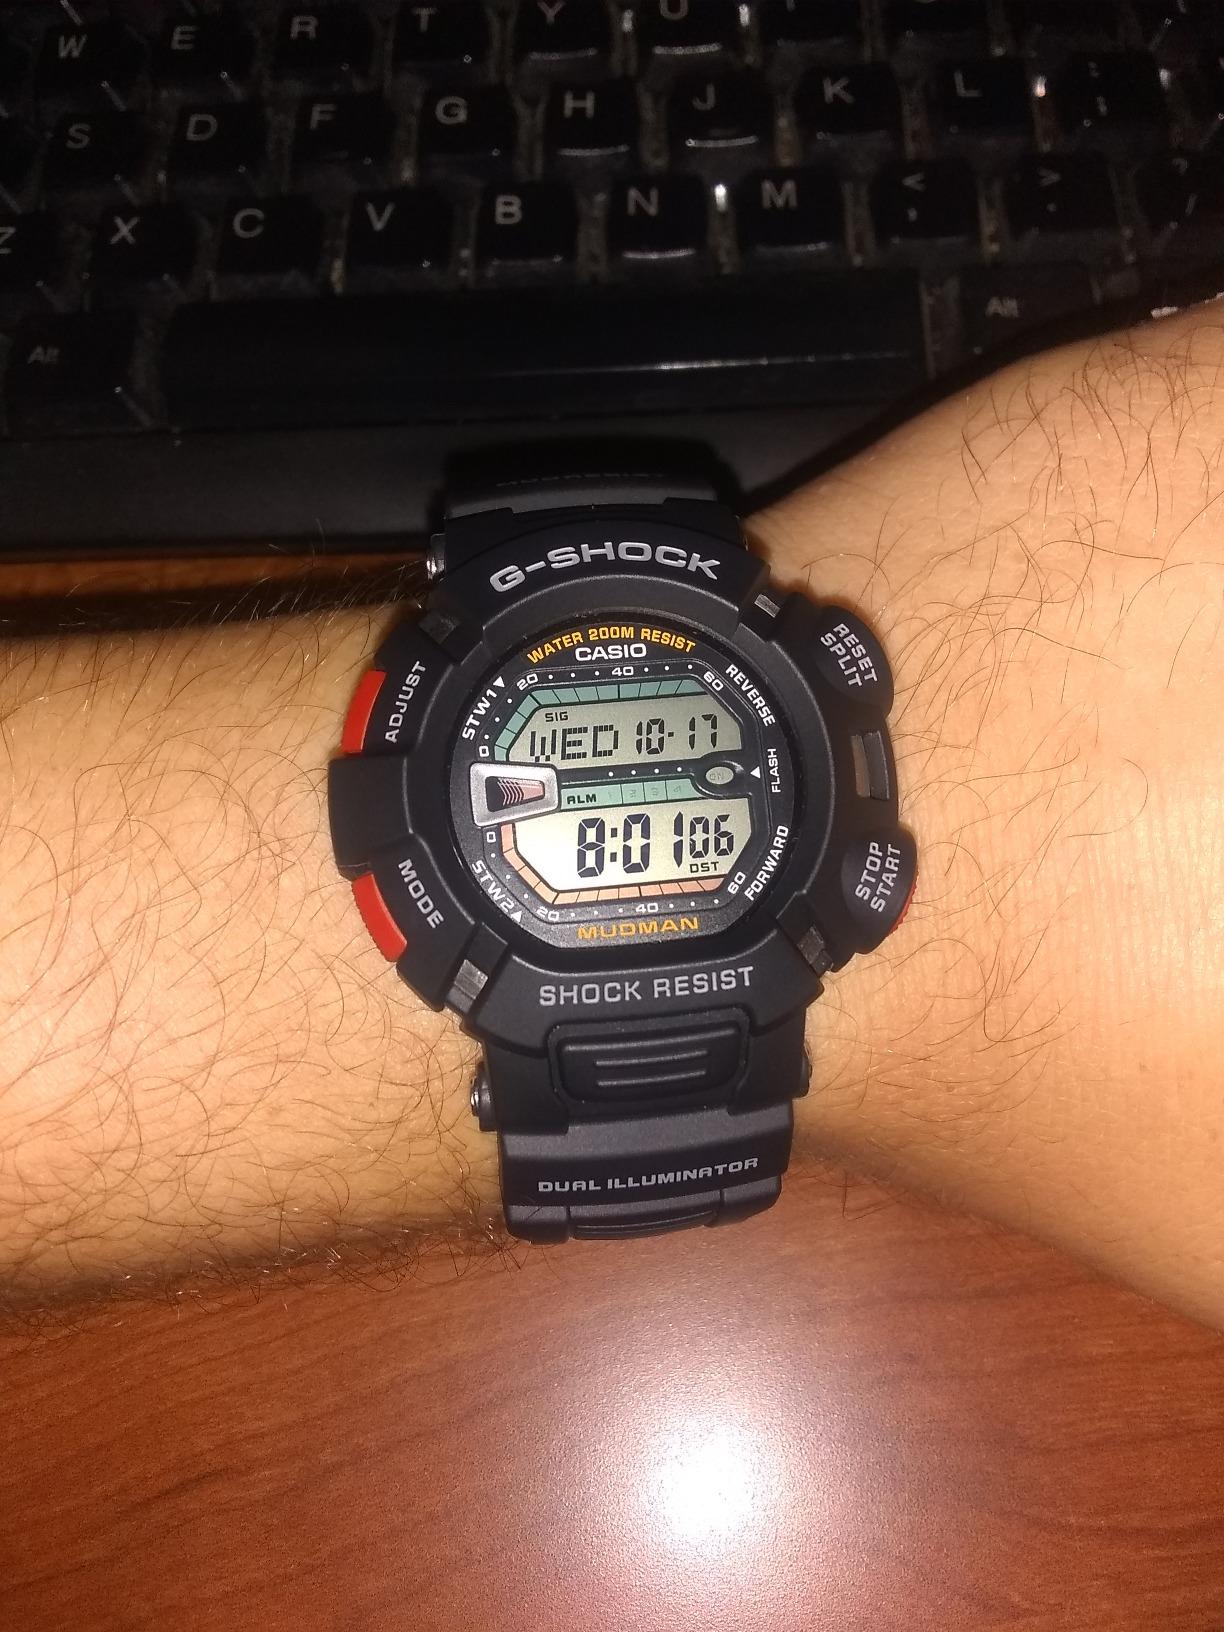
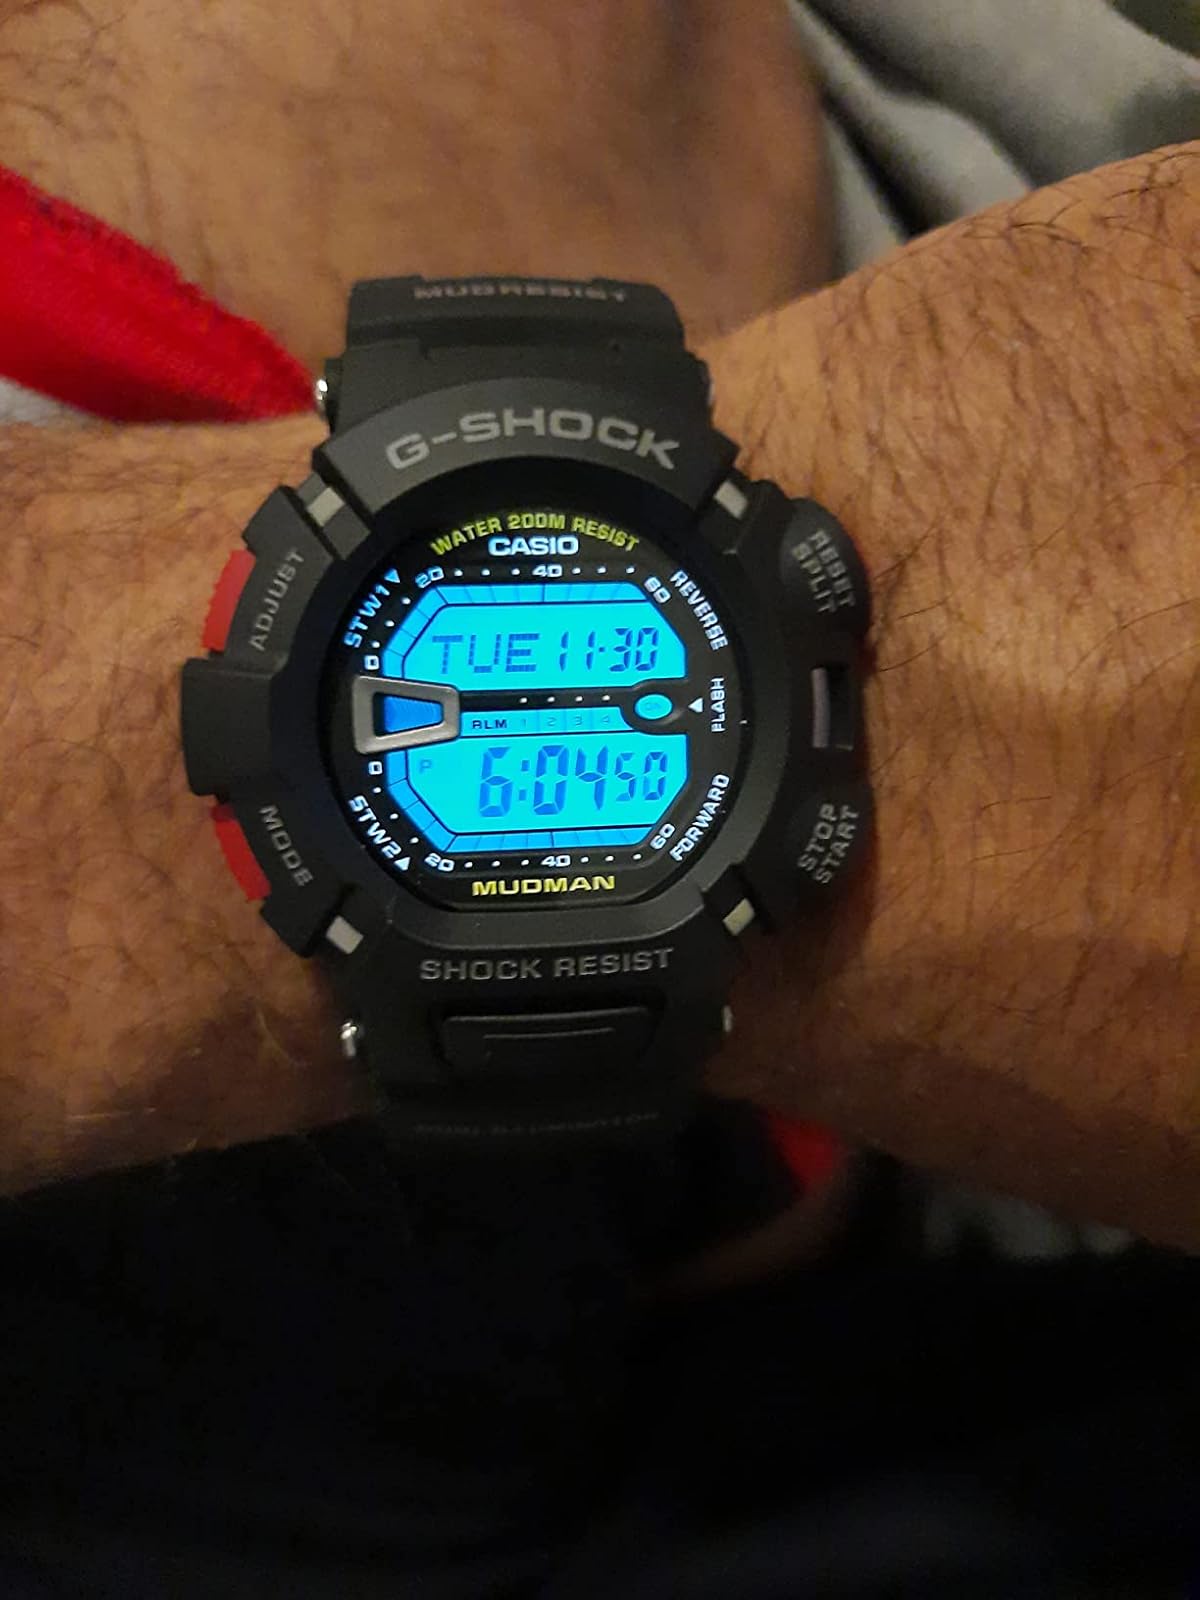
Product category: accessories_watch
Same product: yes